Old Isisford District Hospital

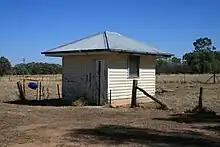
Morgue, 2014

In early 1956 the Isisford morgue was damaged by a windstorm and the Blackall Hospital Board recommended that a new morgue building should be erected. In the same year the 1892 ward building, was removed. By 1958, a new operating theatre with terrazzo floor, designed by Brisbane architects Fulton & Collin was completed. Remodelling and additions, including kitchen and laundry, occurred at Isisford Hospital in the 1950s and 1960s.